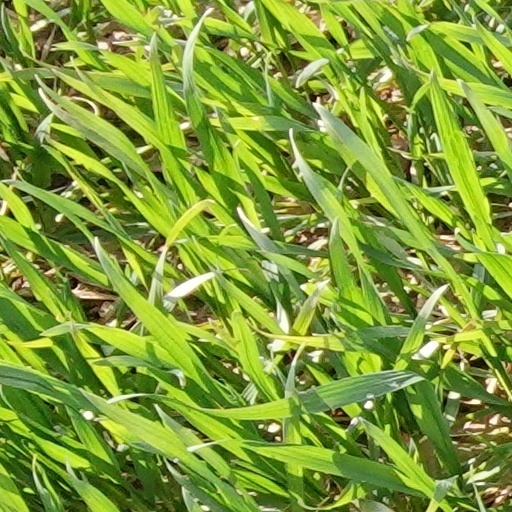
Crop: wheat